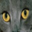
Label: cat